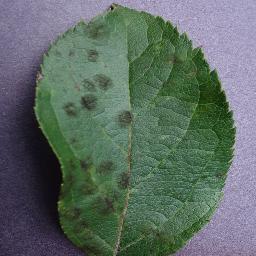
Label: Apple___Apple_scab